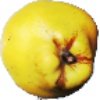
Label: Quince 1